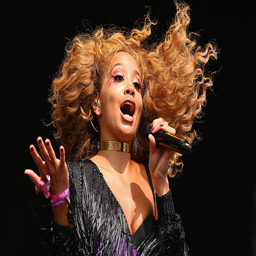
actor performs live during day of festival .